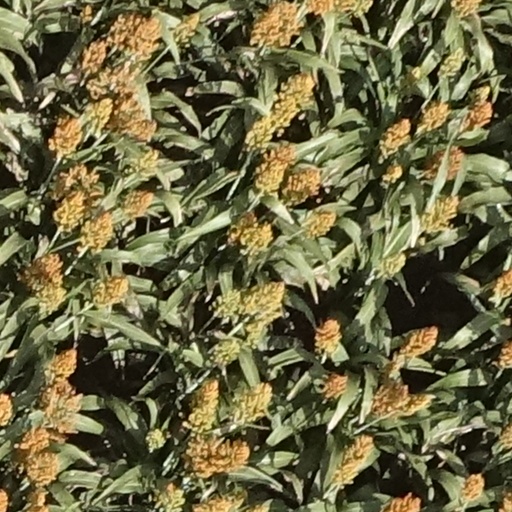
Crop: sorghum